Ike for President (advertisement)

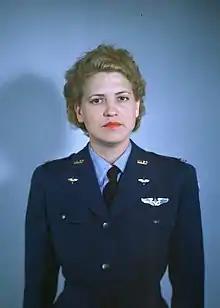

Dwight D. Eisenhower was the commander of the Allied Expeditionary Force in Europe during World War II, and directed the 1944 Normandy invasion. After the war, he served as the Chief of Staff of the Army from 1945 to 1948. He was an extremely popular figure in the late 1940s, and he frequently topped the "most admired man" poll conducted by Gallup.